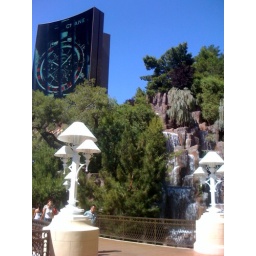
The giant video screen sign for the new Wynn Resort in Las Vegas.